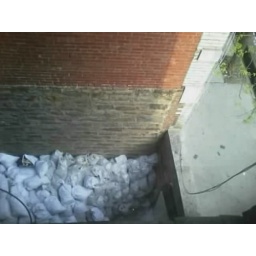
body parts in bags next to my building